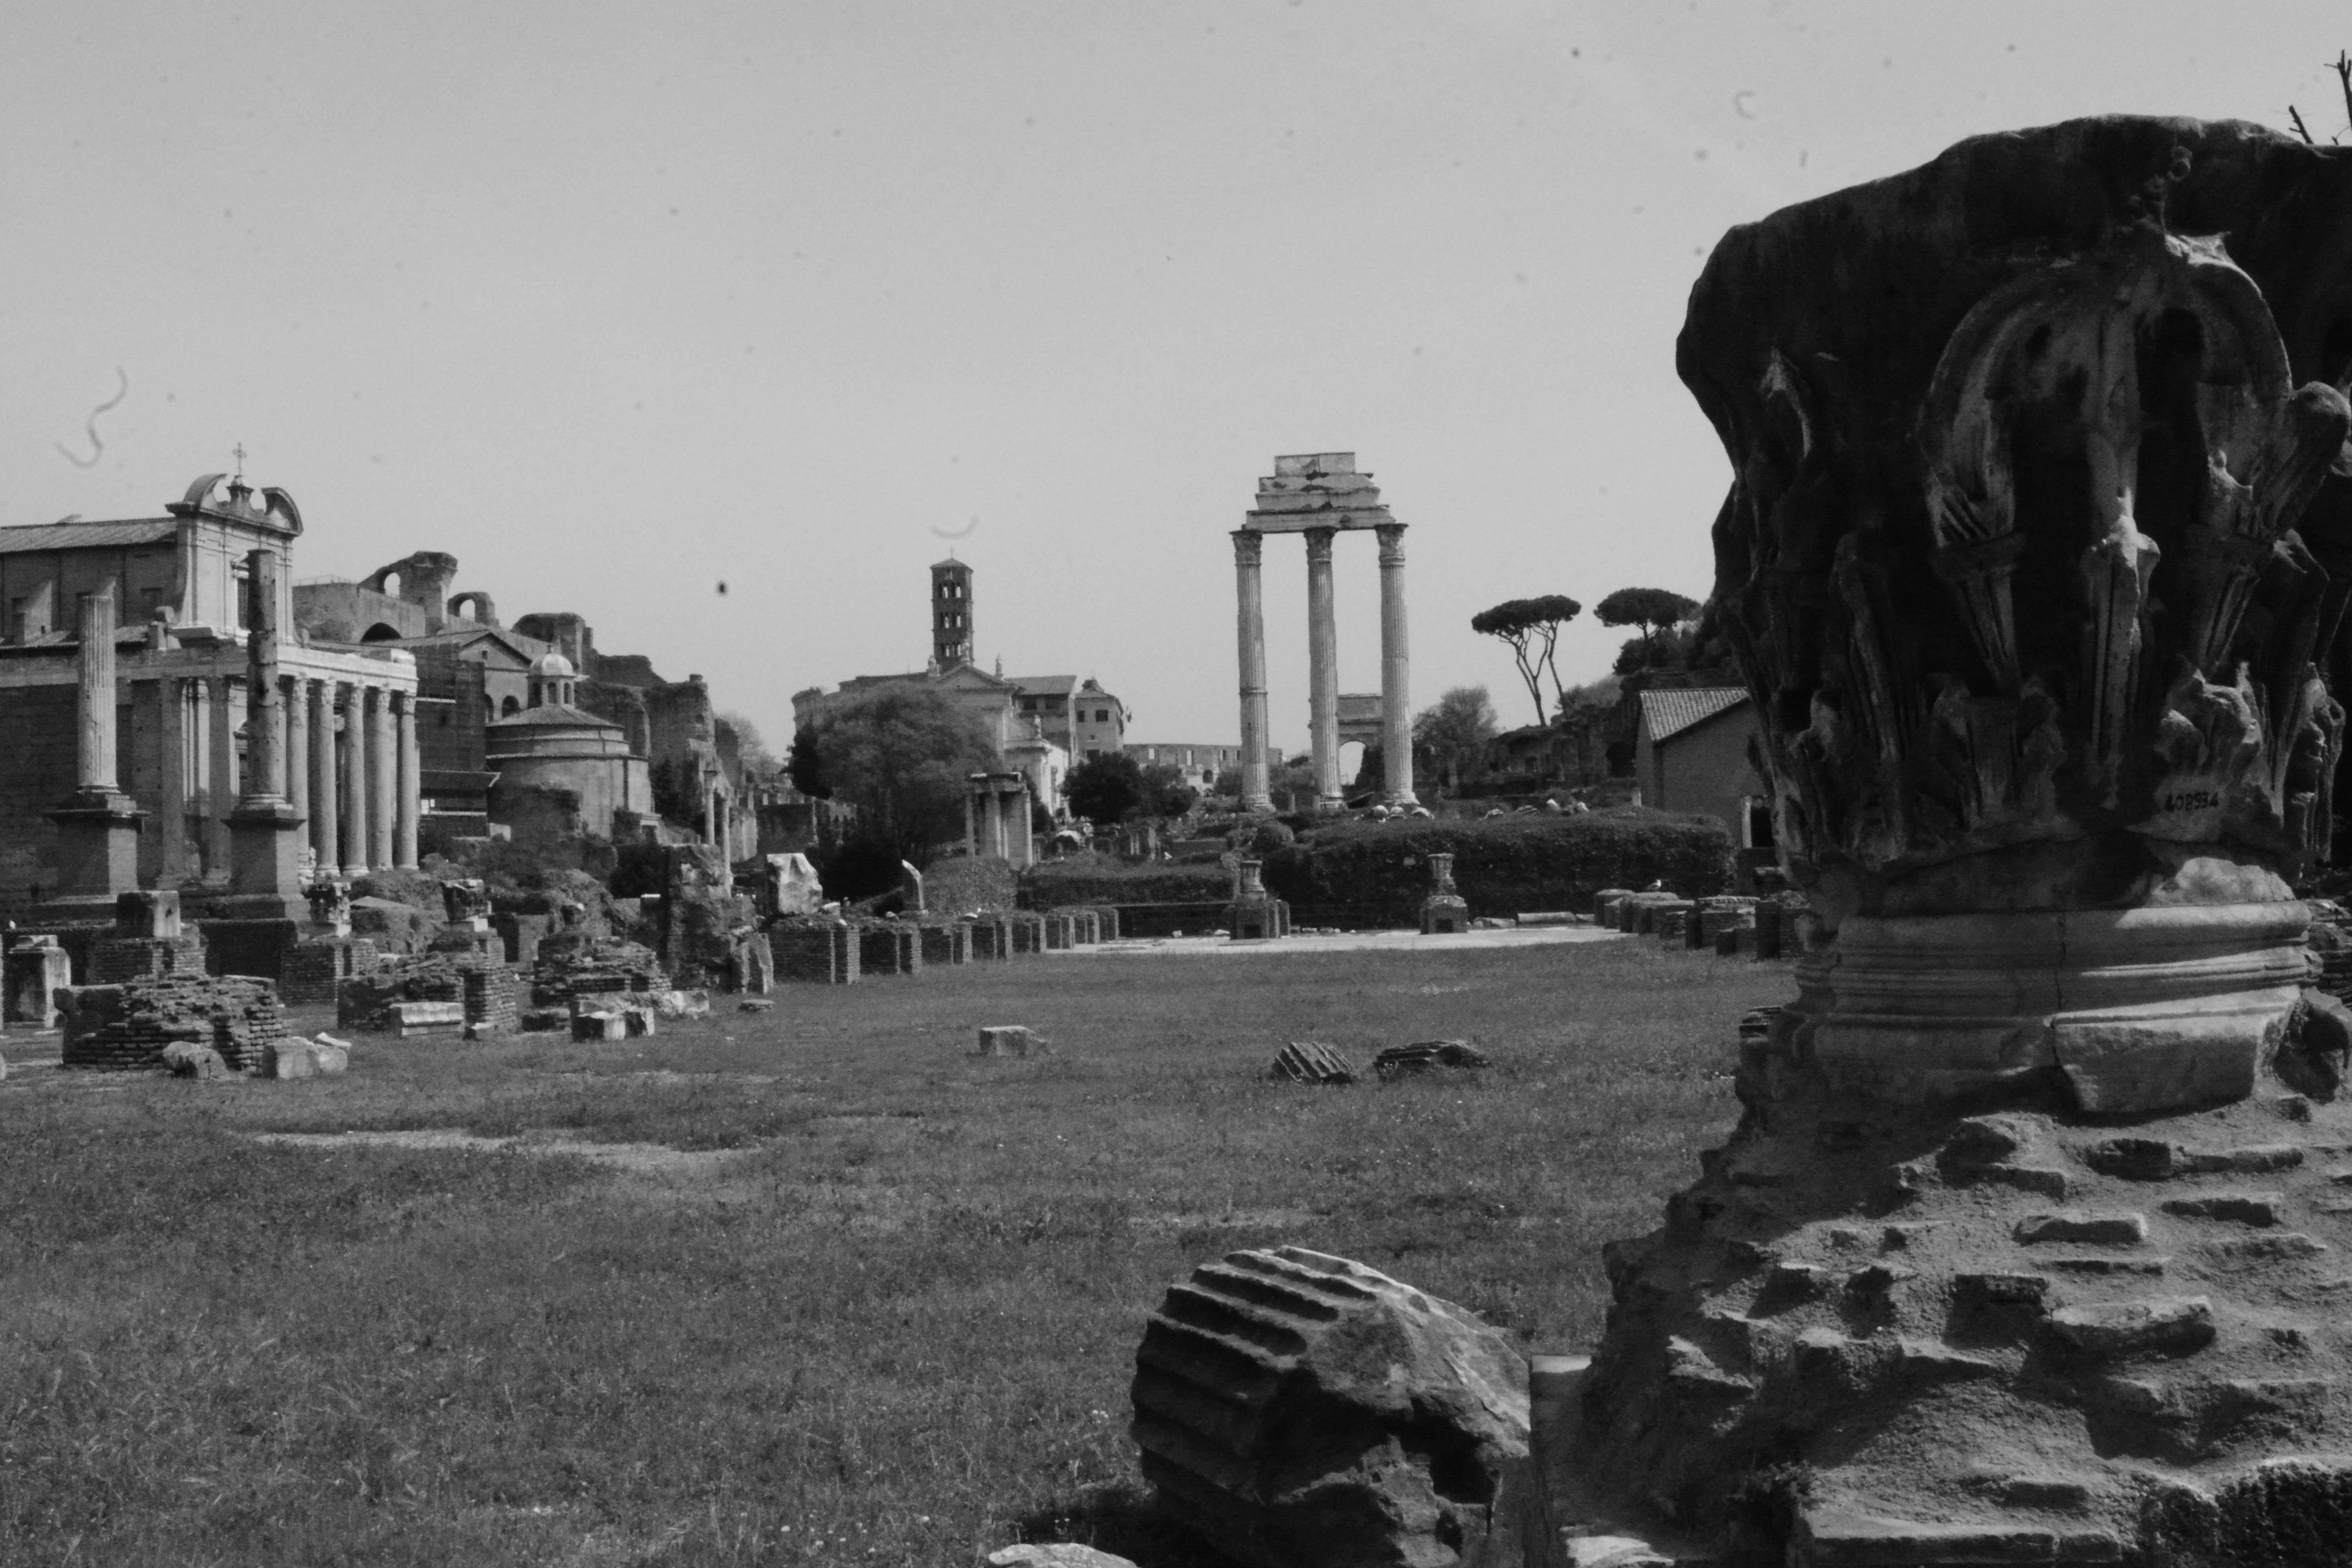
black and white, monument, monochrome, ruins, history, monochrome photography, ancient history